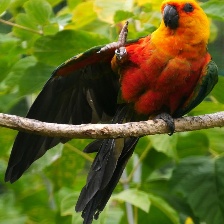
Species: JANDAYA PARAKEET
Scientific name: ARATINGA JANDAYA